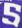
Number: 5